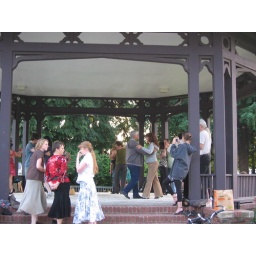
People doing the tango on a Sunday night. They spread sand on the ground so they could pivot around easier.